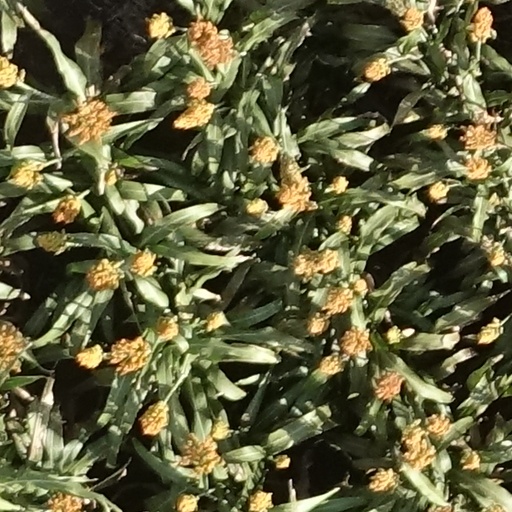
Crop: sorghum